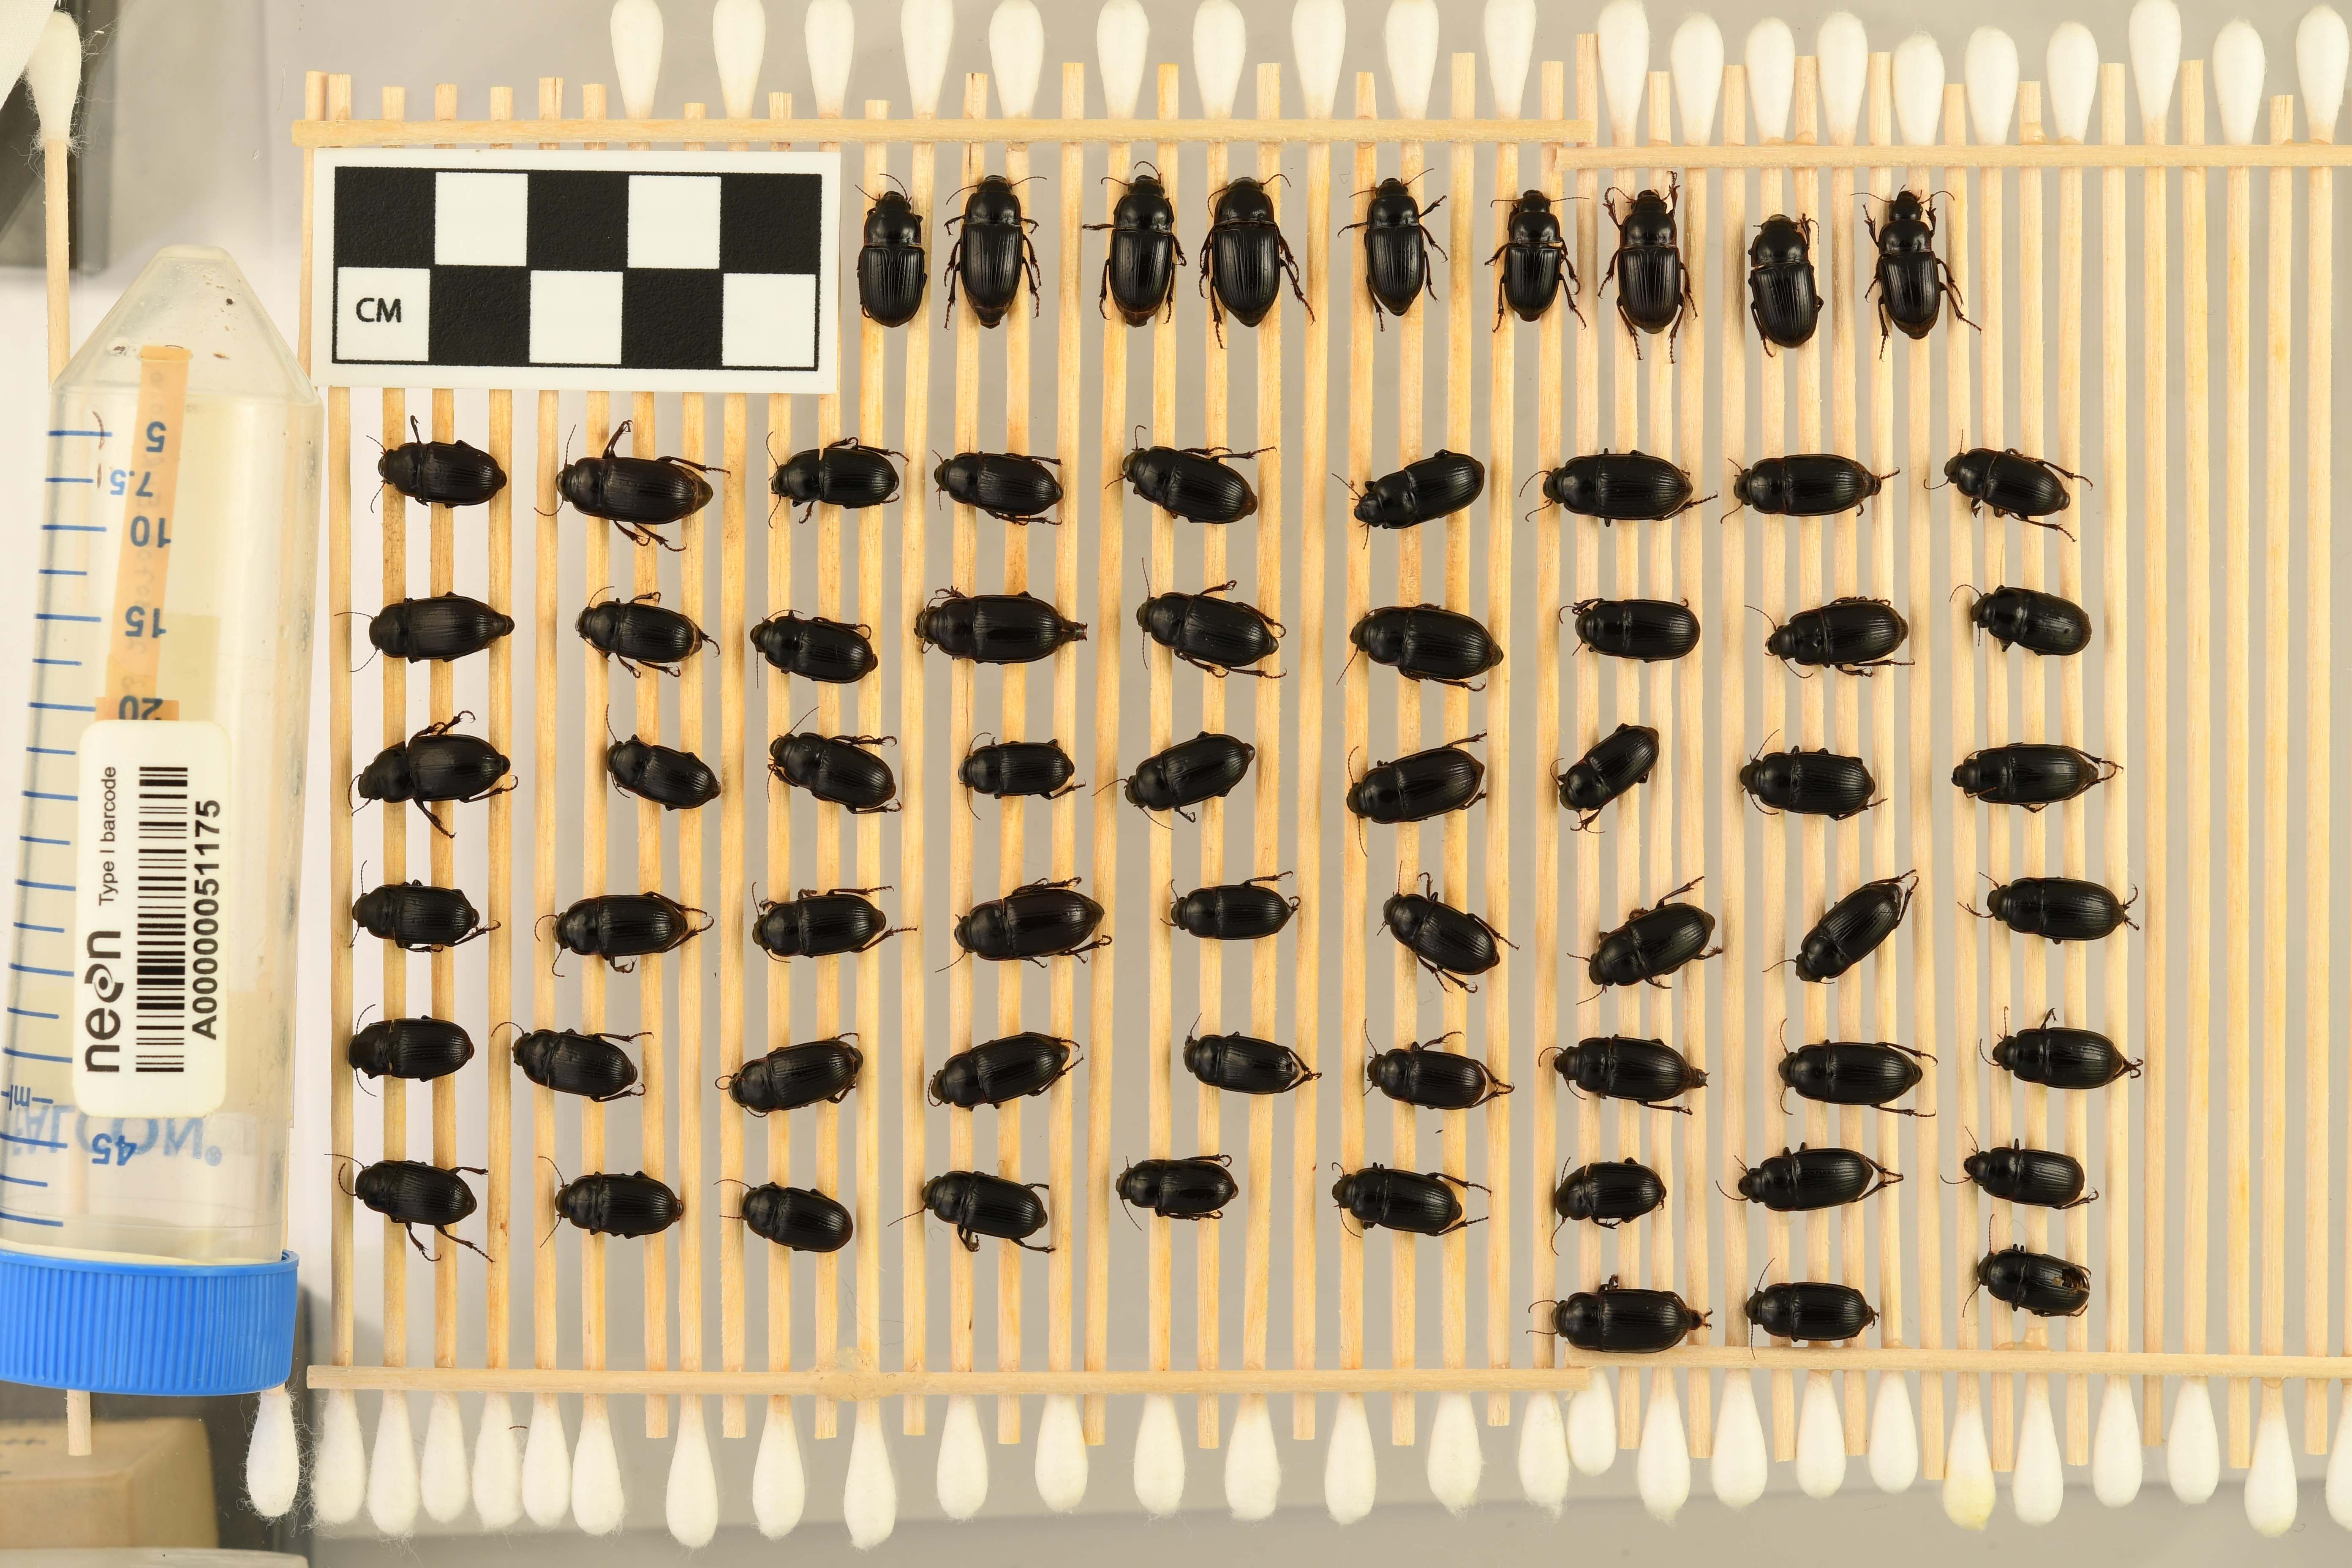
Euryderus grossus — Central Plains Experimental Range NEON, plot CPER_003. Beetle 33, ElytraLength: 0.8948 cm (lying flat: Yes)

Euryderus grossus — Central Plains Experimental Range NEON, plot CPER_003. Beetle 33, ElytraWidth: 0.6596 cm (lying flat: Yes)

Euryderus grossus — Central Plains Experimental Range NEON, plot CPER_003. Beetle 34, ElytraLength: 0.7429 cm (lying flat: Yes)

Euryderus grossus — Central Plains Experimental Range NEON, plot CPER_003. Beetle 34, ElytraWidth: 0.5629 cm (lying flat: Yes)

Euryderus grossus — Central Plains Experimental Range NEON, plot CPER_003. Beetle 35, ElytraLength: 0.8447 cm (lying flat: Yes)

Euryderus grossus — Central Plains Experimental Range NEON, plot CPER_003. Beetle 35, ElytraWidth: 0.6442 cm (lying flat: Yes)

Euryderus grossus — Central Plains Experimental Range NEON, plot CPER_003. Beetle 36, ElytraLength: 0.8004 cm (lying flat: Yes)

Euryderus grossus — Central Plains Experimental Range NEON, plot CPER_003. Beetle 36, ElytraWidth: 0.643 cm (lying flat: Yes)

Euryderus grossus — Central Plains Experimental Range NEON, plot CPER_003. Beetle 37, ElytraLength: 0.8296 cm (lying flat: Yes)

Euryderus grossus — Central Plains Experimental Range NEON, plot CPER_003. Beetle 37, ElytraWidth: 0.6001 cm (lying flat: Yes)

Euryderus grossus — Central Plains Experimental Range NEON, plot CPER_003. Beetle 38, ElytraLength: 0.8571 cm (lying flat: Yes)

Euryderus grossus — Central Plains Experimental Range NEON, plot CPER_003. Beetle 38, ElytraWidth: 0.6287 cm (lying flat: Yes)

Euryderus grossus — Central Plains Experimental Range NEON, plot CPER_003. Beetle 39, ElytraLength: 0.8316 cm (lying flat: Yes)

Euryderus grossus — Central Plains Experimental Range NEON, plot CPER_003. Beetle 39, ElytraWidth: 0.6157 cm (lying flat: Yes)

Euryderus grossus — Central Plains Experimental Range NEON, plot CPER_003. Beetle 40, ElytraLength: 0.9442 cm (lying flat: Yes)

Euryderus grossus — Central Plains Experimental Range NEON, plot CPER_003. Beetle 40, ElytraWidth: 0.6788 cm (lying flat: Yes)

Euryderus grossus — Central Plains Experimental Range NEON, plot CPER_003. Beetle 41, ElytraLength: 0.7571 cm (lying flat: Yes)

Euryderus grossus — Central Plains Experimental Range NEON, plot CPER_003. Beetle 41, ElytraWidth: 0.5714 cm (lying flat: Yes)

Euryderus grossus — Central Plains Experimental Range NEON, plot CPER_003. Beetle 42, ElytraLength: 0.8496 cm (lying flat: Yes)

Euryderus grossus — Central Plains Experimental Range NEON, plot CPER_003. Beetle 42, ElytraWidth: 0.6008 cm (lying flat: Yes)

Euryderus grossus — Central Plains Experimental Range NEON, plot CPER_003. Beetle 43, ElytraWidth: 0.6455 cm (lying flat: Yes)

Euryderus grossus — Central Plains Experimental Range NEON, plot CPER_003. Beetle 43, ElytraLength: 0.8181 cm (lying flat: Yes)

Euryderus grossus — Central Plains Experimental Range NEON, plot CPER_003. Beetle 44, ElytraLength: 0.809 cm (lying flat: Yes)

Euryderus grossus — Central Plains Experimental Range NEON, plot CPER_003. Beetle 44, ElytraWidth: 0.5967 cm (lying flat: Yes)

Euryderus grossus — Central Plains Experimental Range NEON, plot CPER_003. Beetle 45, ElytraWidth: 0.6149 cm (lying flat: Yes)

Euryderus grossus — Central Plains Experimental Range NEON, plot CPER_003. Beetle 45, ElytraLength: 0.8305 cm (lying flat: Yes)

Euryderus grossus — Central Plains Experimental Range NEON, plot CPER_003. Beetle 46, ElytraLength: 0.8142 cm (lying flat: Yes)

Euryderus grossus — Central Plains Experimental Range NEON, plot CPER_003. Beetle 46, ElytraWidth: 0.6287 cm (lying flat: Yes)

Euryderus grossus — Central Plains Experimental Range NEON, plot CPER_003. Beetle 47, ElytraWidth: 0.6306 cm (lying flat: Yes)

Euryderus grossus — Central Plains Experimental Range NEON, plot CPER_003. Beetle 47, ElytraLength: 0.8769 cm (lying flat: Yes)

Euryderus grossus — Central Plains Experimental Range NEON, plot CPER_003. Beetle 48, ElytraLength: 0.8675 cm (lying flat: Yes)

Euryderus grossus — Central Plains Experimental Range NEON, plot CPER_003. Beetle 48, ElytraWidth: 0.634 cm (lying flat: Yes)

Euryderus grossus — Central Plains Experimental Range NEON, plot CPER_003. Beetle 49, ElytraLength: 0.908 cm (lying flat: Yes)

Euryderus grossus — Central Plains Experimental Range NEON, plot CPER_003. Beetle 49, ElytraWidth: 0.628 cm (lying flat: Yes)

Euryderus grossus — Central Plains Experimental Range NEON, plot CPER_003. Beetle 50, ElytraWidth: 0.5636 cm (lying flat: Yes)

Euryderus grossus — Central Plains Experimental Range NEON, plot CPER_003. Beetle 50, ElytraLength: 0.7679 cm (lying flat: Yes)

Euryderus grossus — Central Plains Experimental Range NEON, plot CPER_003. Beetle 51, ElytraLength: 0.7889 cm (lying flat: Yes)

Euryderus grossus — Central Plains Experimental Range NEON, plot CPER_003. Beetle 51, ElytraWidth: 0.573 cm (lying flat: Yes)

Euryderus grossus — Central Plains Experimental Range NEON, plot CPER_003. Beetle 52, ElytraLength: 0.8505 cm (lying flat: Yes)

Euryderus grossus — Central Plains Experimental Range NEON, plot CPER_003. Beetle 52, ElytraWidth: 0.6326 cm (lying flat: Yes)

Euryderus grossus — Central Plains Experimental Range NEON, plot CPER_003. Beetle 53, ElytraLength: 0.8999 cm (lying flat: Yes)

Euryderus grossus — Central Plains Experimental Range NEON, plot CPER_003. Beetle 53, ElytraWidth: 0.6572 cm (lying flat: Yes)

Euryderus grossus — Central Plains Experimental Range NEON, plot CPER_003. Beetle 54, ElytraLength: 0.802 cm (lying flat: Yes)

Euryderus grossus — Central Plains Experimental Range NEON, plot CPER_003. Beetle 54, ElytraWidth: 0.6157 cm (lying flat: Yes)

Euryderus grossus — Central Plains Experimental Range NEON, plot CPER_003. Beetle 55, ElytraLength: 0.9079 cm (lying flat: Yes)

Euryderus grossus — Central Plains Experimental Range NEON, plot CPER_003. Beetle 55, ElytraWidth: 0.6167 cm (lying flat: Yes)

Euryderus grossus — Central Plains Experimental Range NEON, plot CPER_003. Beetle 56, ElytraLength: 0.8011 cm (lying flat: Yes)

Euryderus grossus — Central Plains Experimental Range NEON, plot CPER_003. Beetle 56, ElytraWidth: 0.6157 cm (lying flat: Yes)

Euryderus grossus — Central Plains Experimental Range NEON, plot CPER_003. Beetle 57, ElytraLength: 0.8087 cm (lying flat: Yes)

Euryderus grossus — Central Plains Experimental Range NEON, plot CPER_003. Beetle 57, ElytraWidth: 0.6102 cm (lying flat: Yes)

Euryderus grossus — Central Plains Experimental Range NEON, plot CPER_003. Beetle 58, ElytraLength: 0.8457 cm (lying flat: Yes)

Euryderus grossus — Central Plains Experimental Range NEON, plot CPER_003. Beetle 58, ElytraWidth: 0.6064 cm (lying flat: Yes)

Euryderus grossus — Central Plains Experimental Range NEON, plot CPER_003. Beetle 59, ElytraLength: 0.7719 cm (lying flat: Yes)

Euryderus grossus — Central Plains Experimental Range NEON, plot CPER_003. Beetle 59, ElytraWidth: 0.5445 cm (lying flat: Yes)

Euryderus grossus — Central Plains Experimental Range NEON, plot CPER_003. Beetle 60, ElytraLength: 0.7732 cm (lying flat: Yes)

Euryderus grossus — Central Plains Experimental Range NEON, plot CPER_003. Beetle 60, ElytraWidth: 0.6136 cm (lying flat: Yes)

Euryderus grossus — Central Plains Experimental Range NEON, plot CPER_003. Beetle 61, ElytraLength: 0.7858 cm (lying flat: Yes)

Euryderus grossus — Central Plains Experimental Range NEON, plot CPER_003. Beetle 61, ElytraWidth: 0.6006 cm (lying flat: Yes)

Euryderus grossus — Central Plains Experimental Range NEON, plot CPER_003. Beetle 62, ElytraLength: 0.808 cm (lying flat: Yes)

Euryderus grossus — Central Plains Experimental Range NEON, plot CPER_003. Beetle 62, ElytraWidth: 0.6169 cm (lying flat: Yes)

Euryderus grossus — Central Plains Experimental Range NEON, plot CPER_003. Beetle 63, ElytraLength: 0.6738 cm (lying flat: Yes)

Euryderus grossus — Central Plains Experimental Range NEON, plot CPER_003. Beetle 63, ElytraWidth: 0.5778 cm (lying flat: Yes)

Euryderus grossus — Central Plains Experimental Range NEON, plot CPER_003. Beetle 64, ElytraLength: 0.9285 cm (lying flat: Yes)

Euryderus grossus — Central Plains Experimental Range NEON, plot CPER_003. Beetle 64, ElytraWidth: 0.6714 cm (lying flat: Yes)